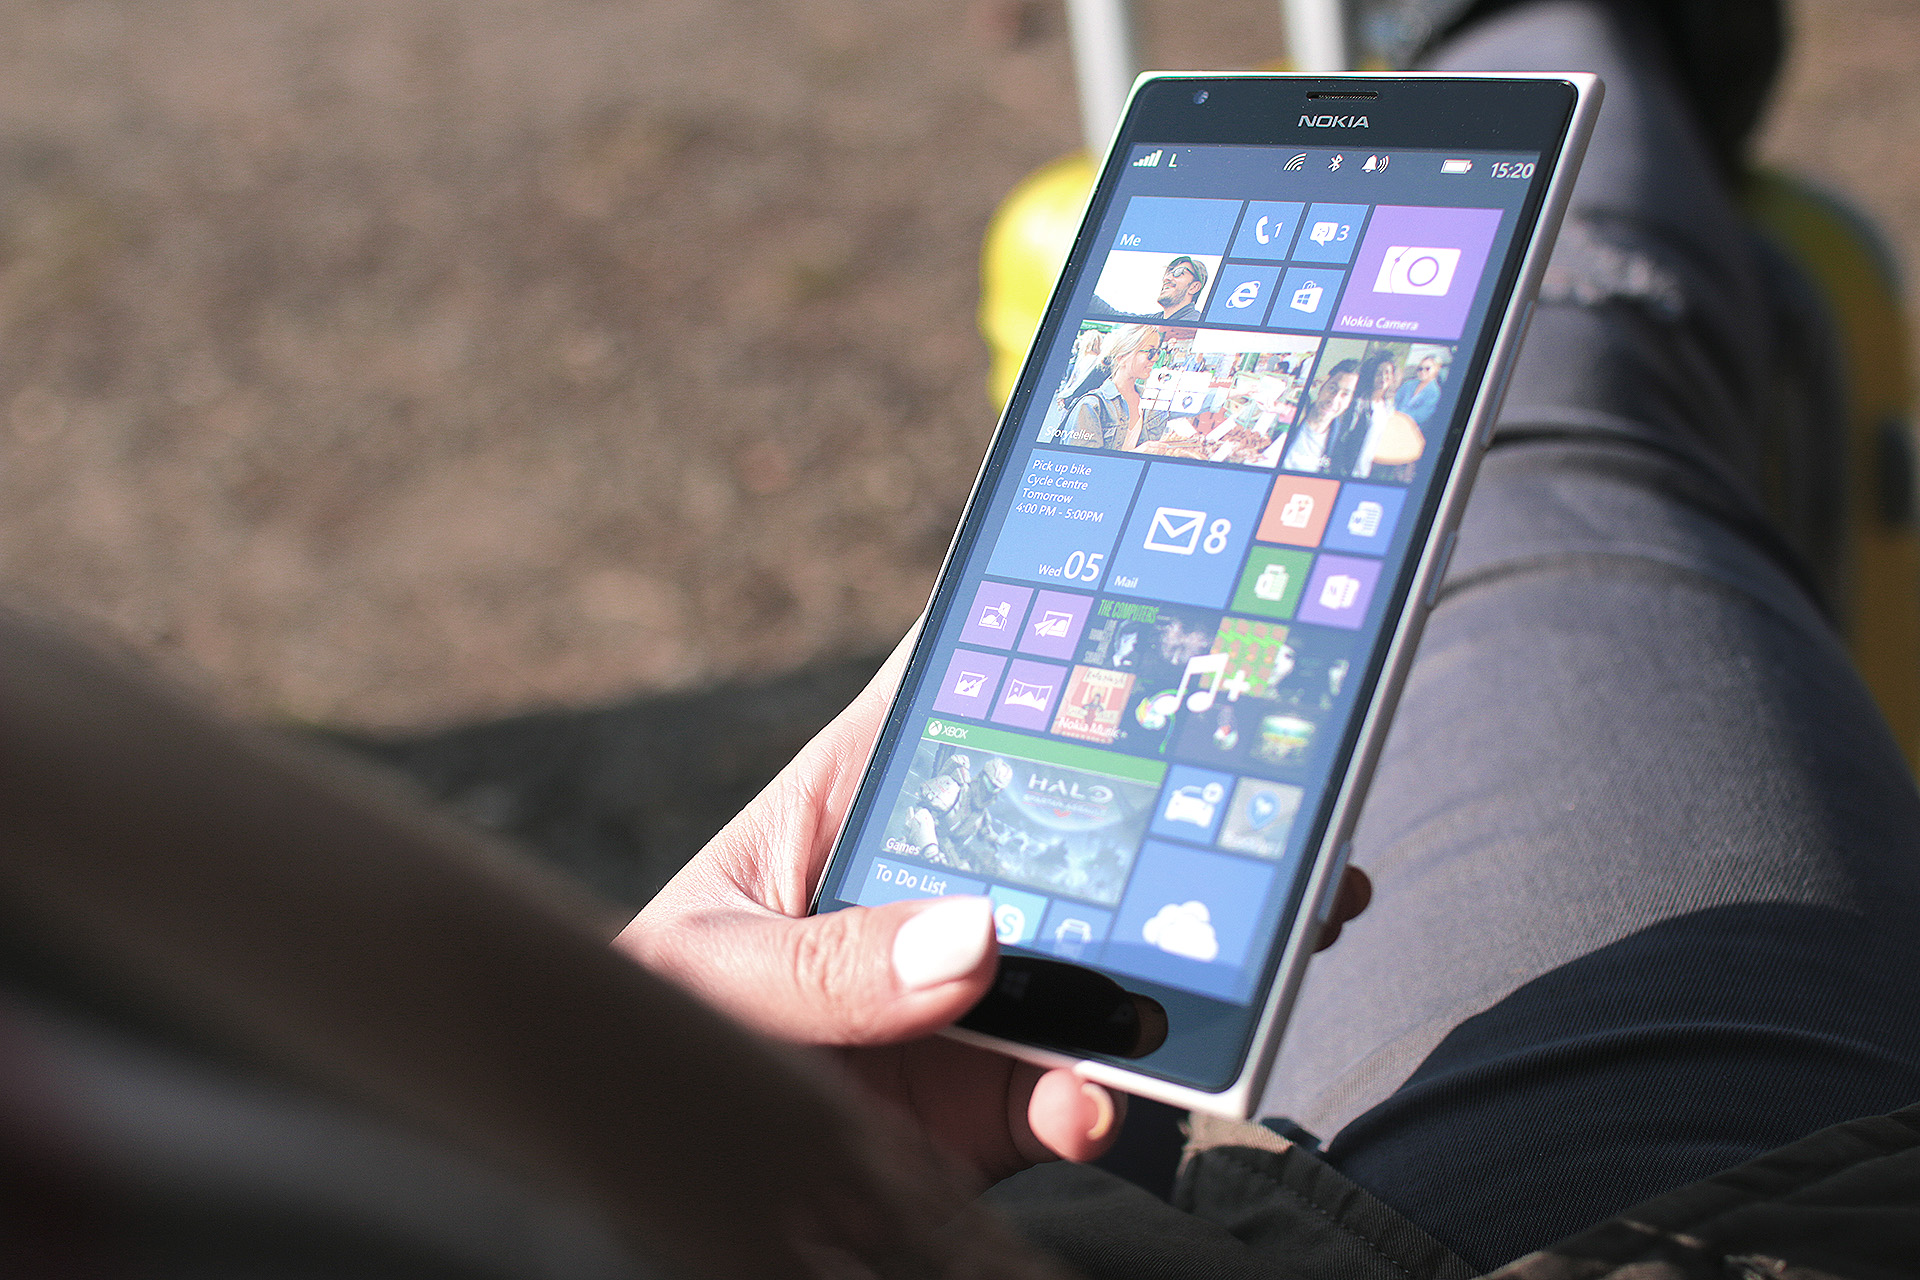
smartphone, hand, screen, person, woman, technology, touch, tablet, telephone, gadget, mobile phone, outside, electronics, windows, tiles, digital, media, touchscreen, mockup, apps, windows phone, electronic device, portable communications device, communication device, phablet, nokia lumia